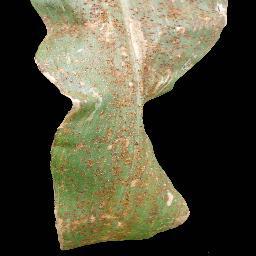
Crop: corn
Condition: (maize)_common_rust